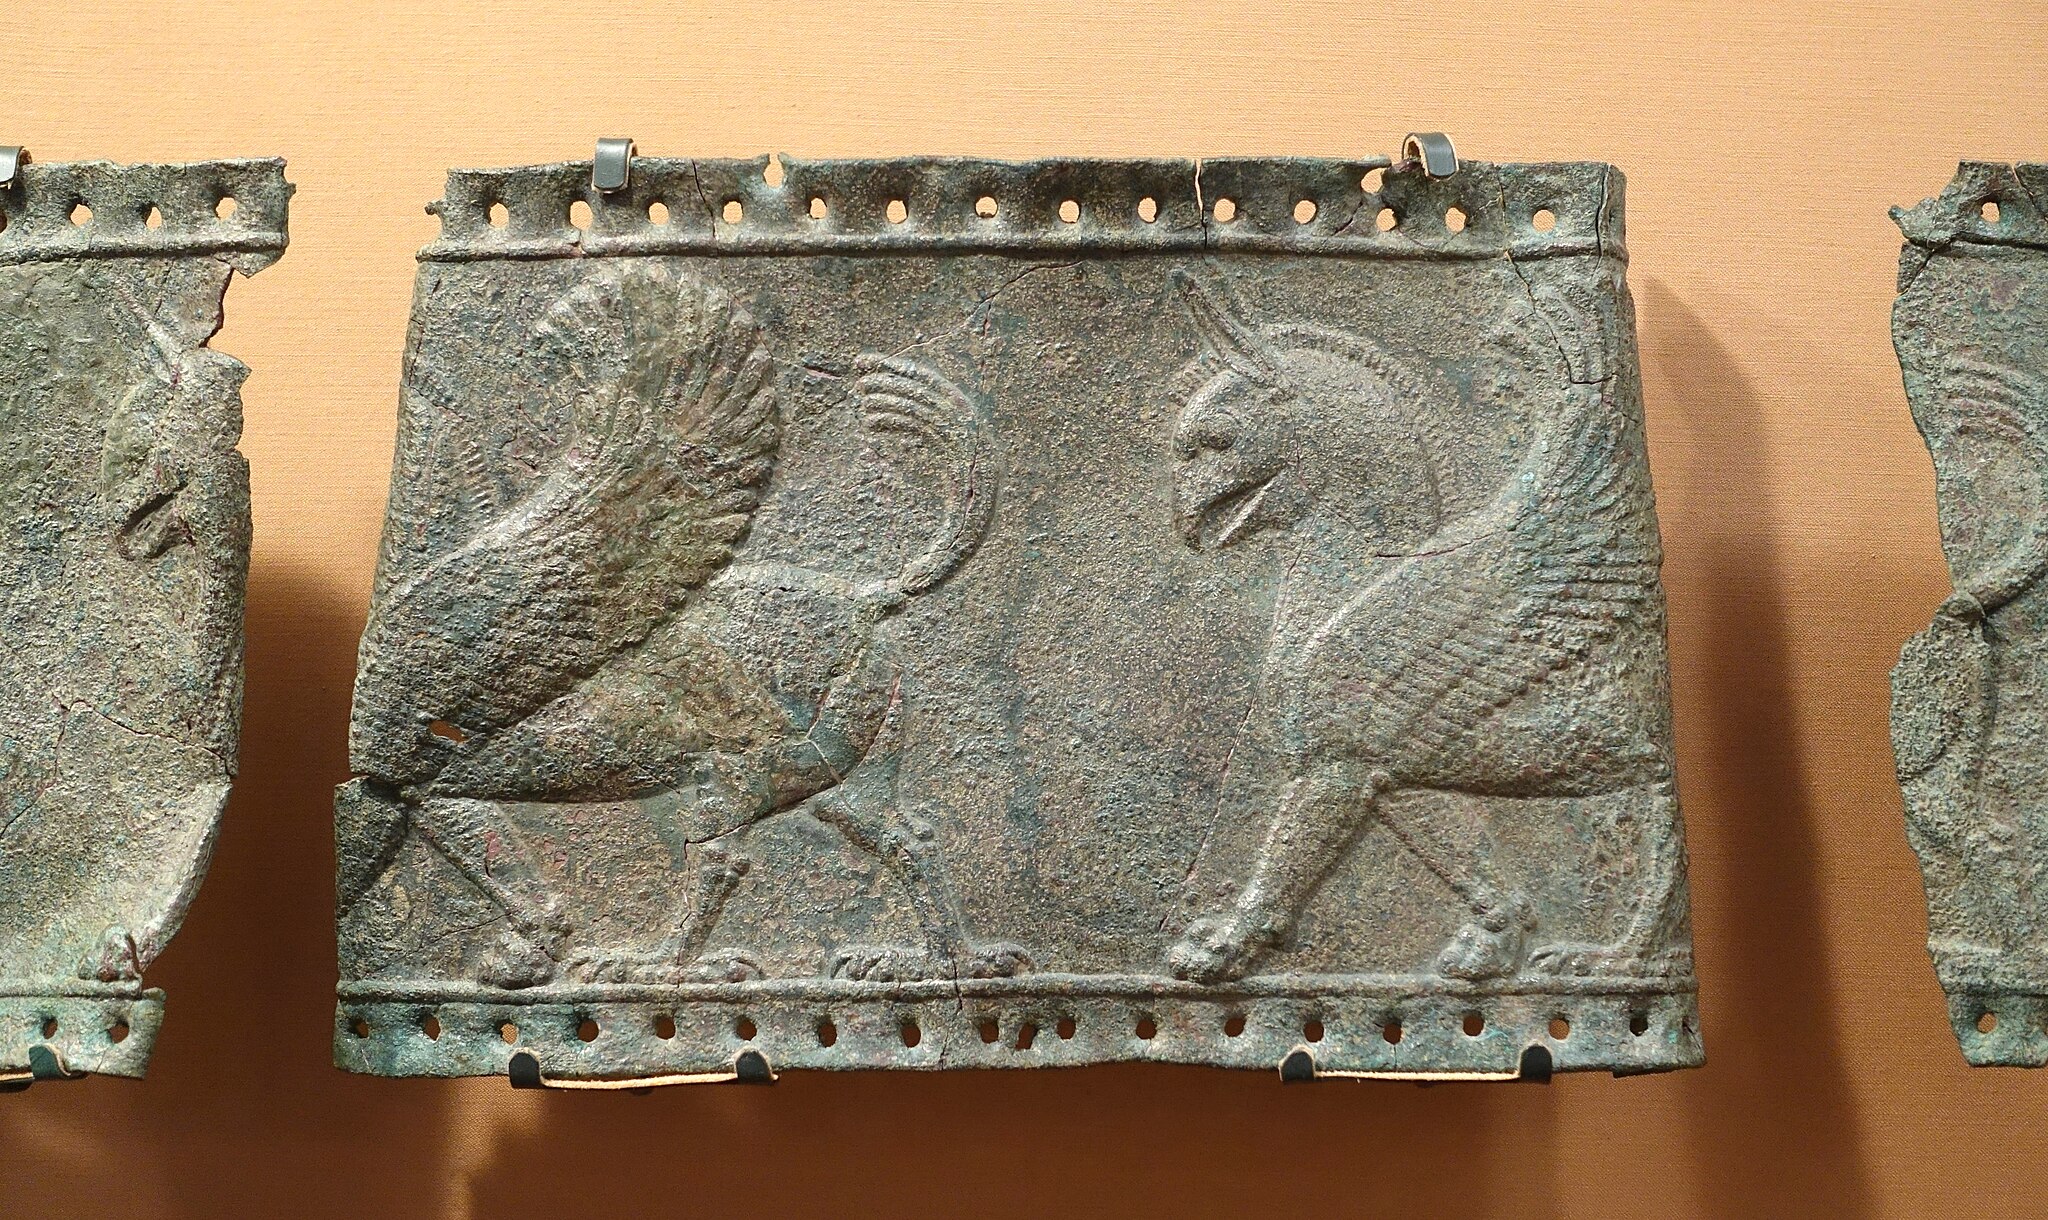
Title: Bronze bands with Striding Griffins, view 2, Iran, probably Persepolis, Achaemenid Period, 550-330 BC, bronze - Oriental Institute Museum, University of Chicago - DSC07998
Description: Exhibit in the Oriental Institute Museum, University of Chicago, Chicago, Illinois, USA. This work is old enough so that it is in the public domain. Photography was permitted in the museum without restriction
Date: 2014-08-22 16:41:09
Categories: CC-Zero, Self-published work, Files uploaded by Daderot, Striding Griffins (Oriental Institute, Chicago)